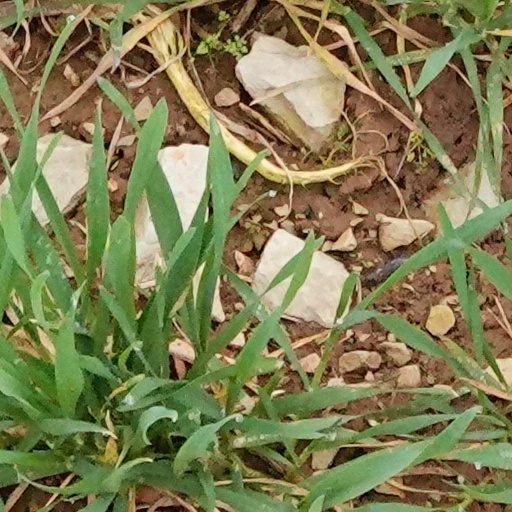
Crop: wheat